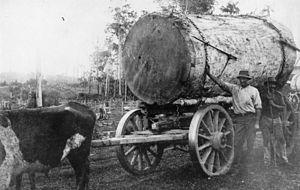
Charlie Ball &amp
Agathis australis, communément appelé kaori ou kauri, est un conifère qui se rencontre au nord de la latitude 38° S dans le district septentrional de l’île du Nord en Nouvelle-Zélande.